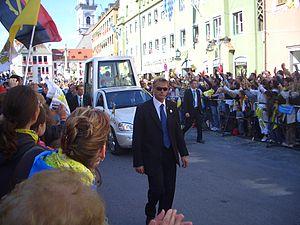
Freising ou Frisingue en français est une ville allemande de Bavière de 47 000 habitants. Située au nord de Munich, elle est baignée par l’Isar. L'aéroport Franz-Josef-Strauß de Munich se trouve sur le territoire de cette commune.